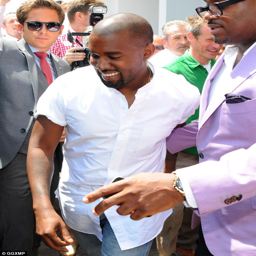
person : had a big smile on his face as he arrived